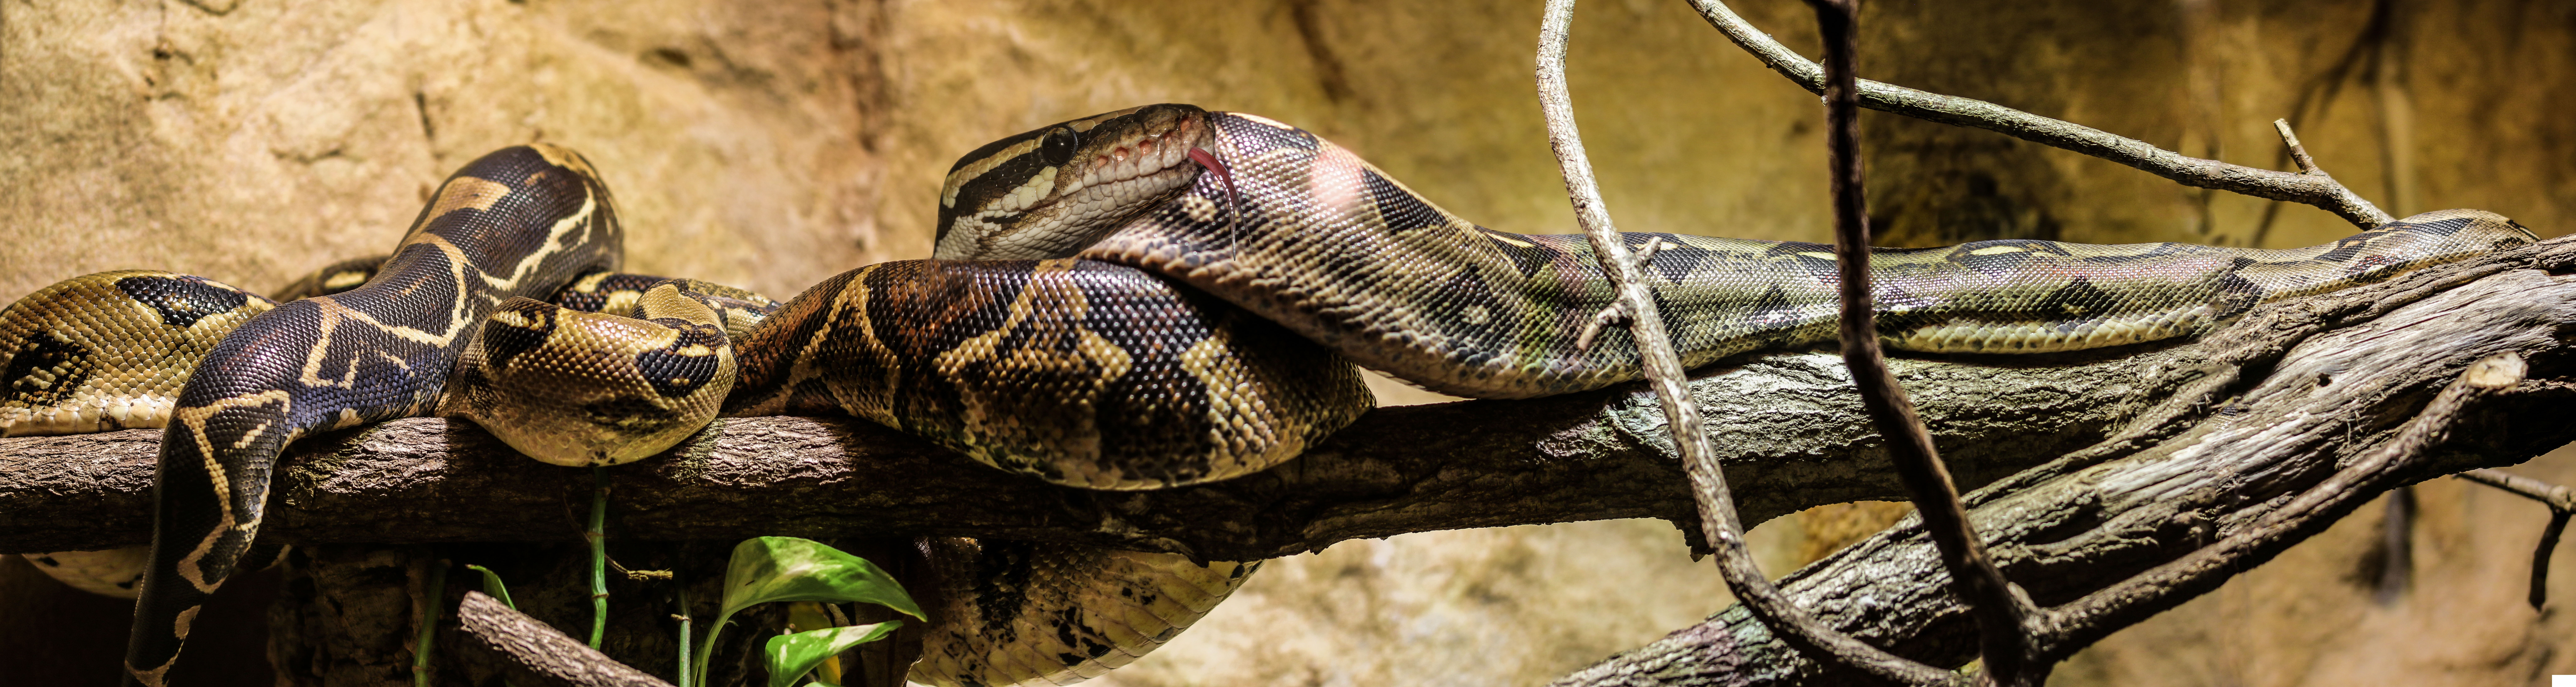
insect, reptile, fauna, invertebrate, snake, python, constrictor, boa, boa constrictor, boas